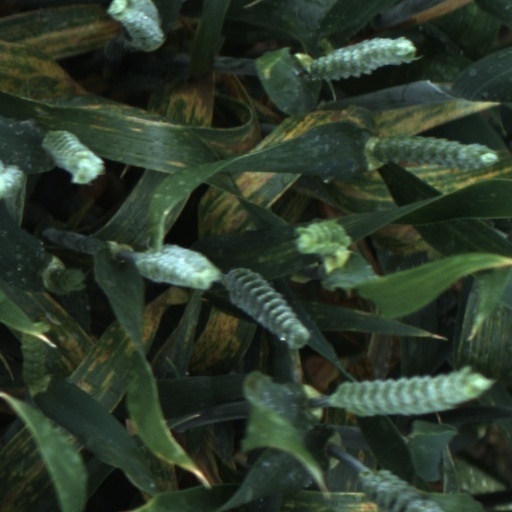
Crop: wheat